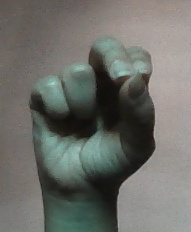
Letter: gaaf